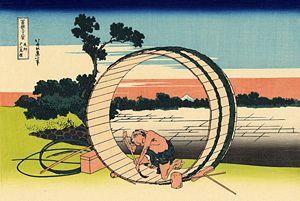
Les Trente-six vues du mont Fuji sont une série de quarante-six estampes réalisées par Katsushika Hokusai et dont les dates d'édition s'étendent entre 1831-1833. Elles représentent le mont Fuji depuis différents lieux, suivant les saisons. Cette série est aujourd'hui très célèbre car elle marque l'intégration dans les thèmes de la tradition japonaise des modes de représentation occidentaux, et en particulier de la perspective utilisée dans la peinture occidentale.